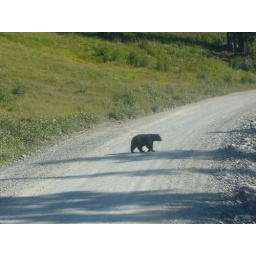
in the hummer we just saw a baby bear in front of us he was so cute he was just chilling so funny